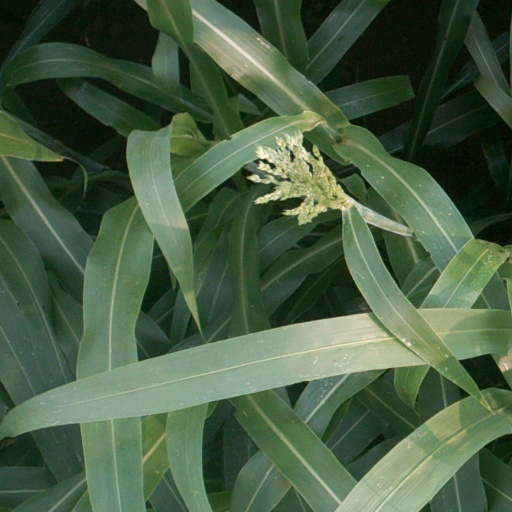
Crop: sorghum